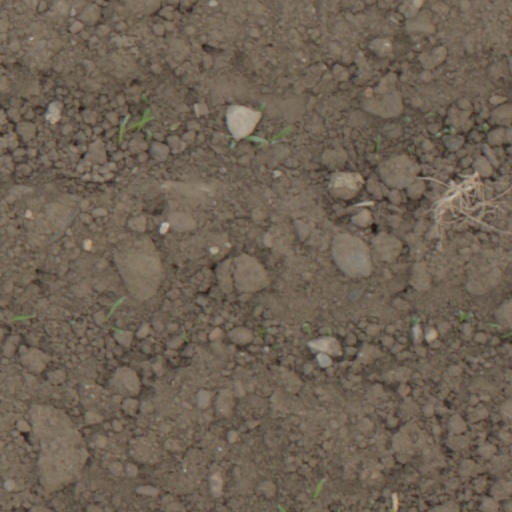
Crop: wheat